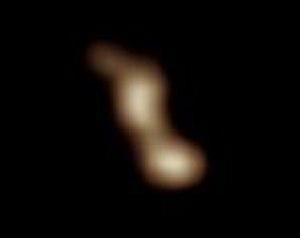
(9969) Braille est un petit astéroïde croisant l'orbite de Mars. Il a été découvert le 27 mai 1992 par Eleanor Francis Helin et Kenneth J. Lawrence à l'observatoire Palomar et nommé d'après Louis Braille, l'inventeur de l'alphabet pour non-voyants.
Voici une galerie du Système solaire.